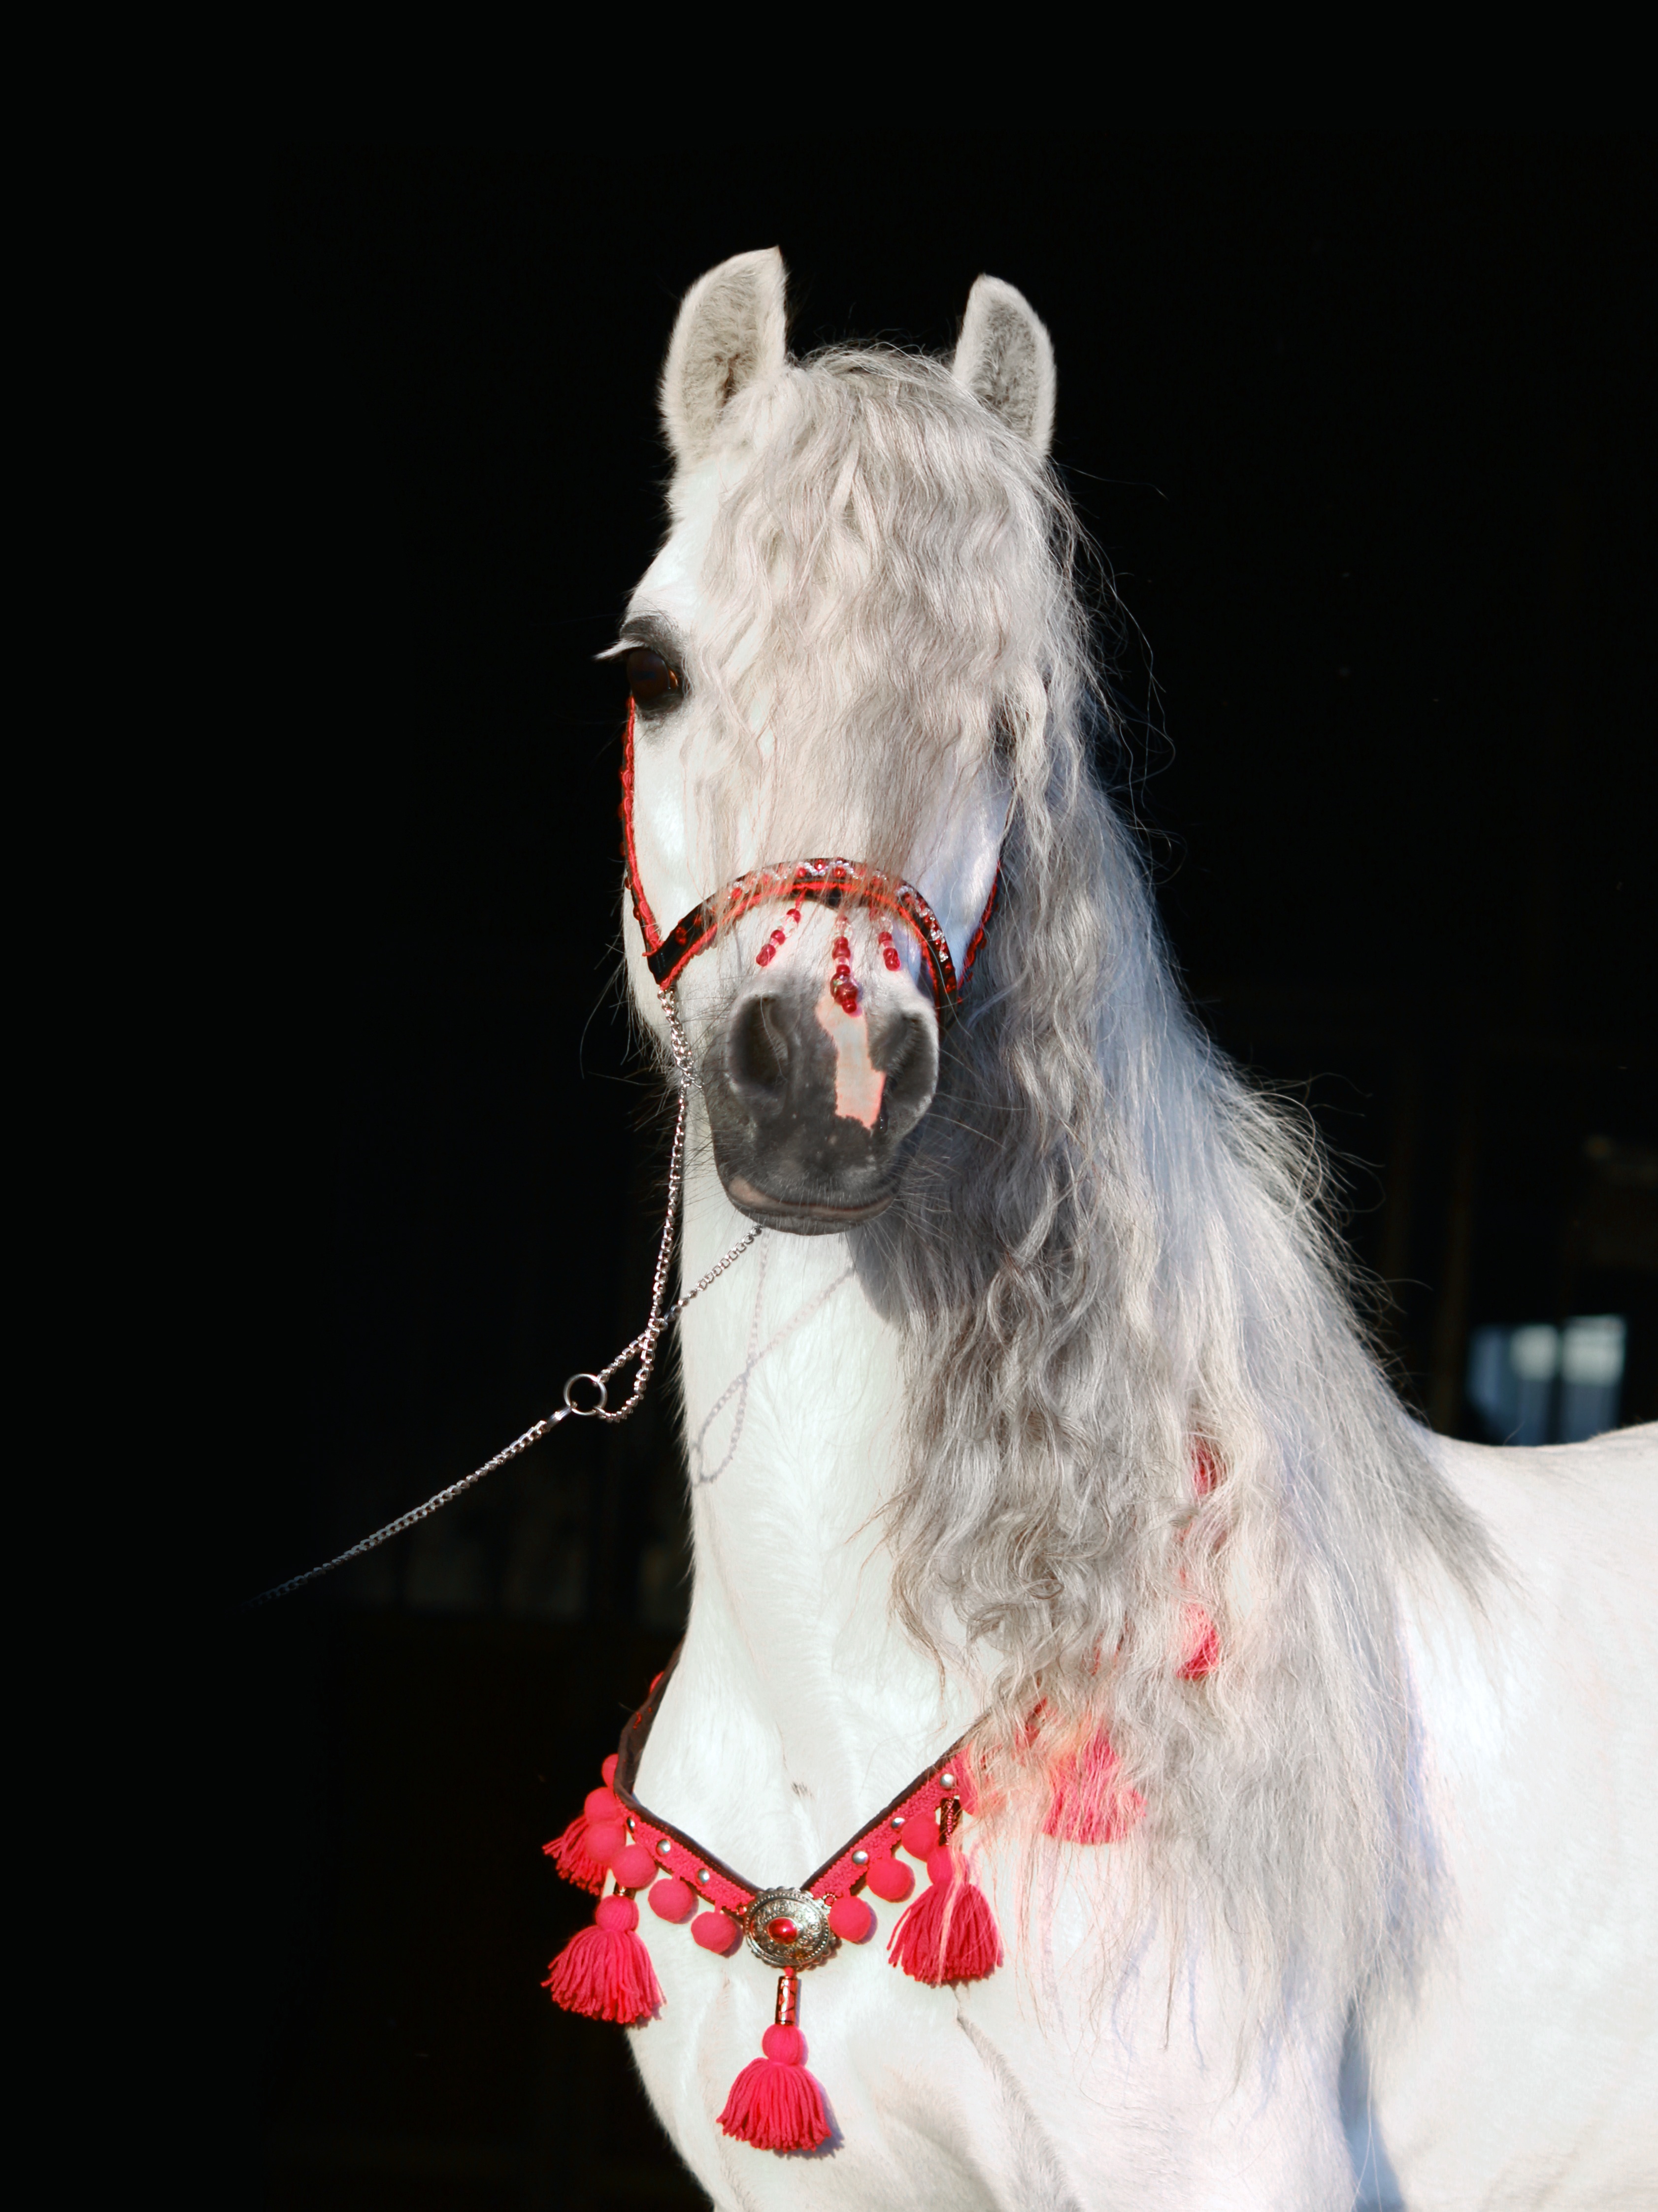
white, animal, horse, stallion, mane, pony, the horse, horse like mammal